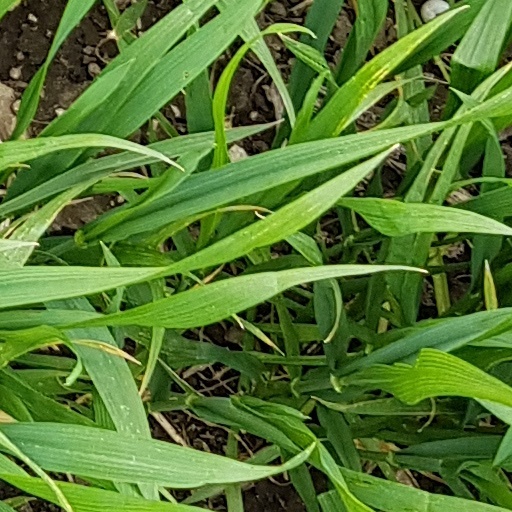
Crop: wheat